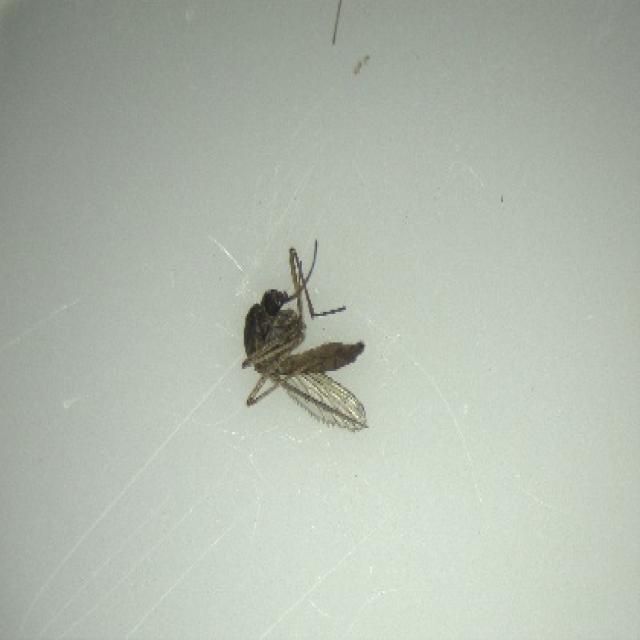
Species: aedes_vexans